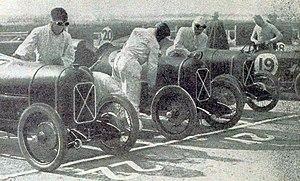
L'écurie Salmson, au départ des 'Junior Car Club 200 mile' du circuit de Brooklands, en septembre 1925 (victoire catégorie voiturettes 1.1L).
La Société des Moteurs Salmson a été de 1913 à 1962 un des grands constructeurs aéronautiques et automobiles français aux côtés d'Hispano-Suiza, d'Avions Voisin, de Renault ou de Lorraine-Dietrich.